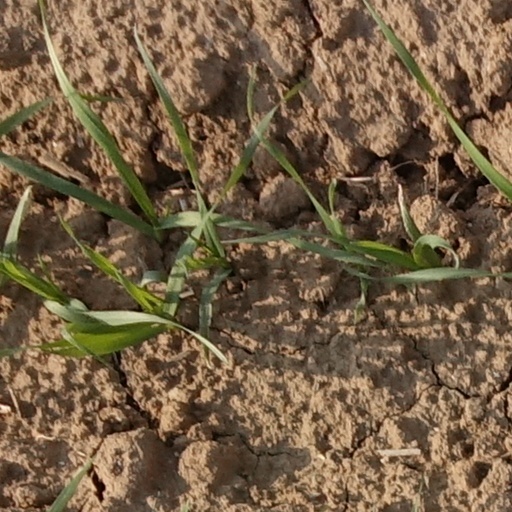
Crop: wheat